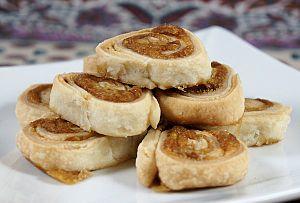
pet de sœur, pâtisserie traditionnelle québécoise.
Le pet de sœur ou pet-de-sœur est un mets traditionnel canadien-français, typique du Québec et de l’Acadie, souvent servi lors des repas du temps des fêtes. Il est toujours populaire dans certaines régions, comme dans la communauté francophone du Manitoba.